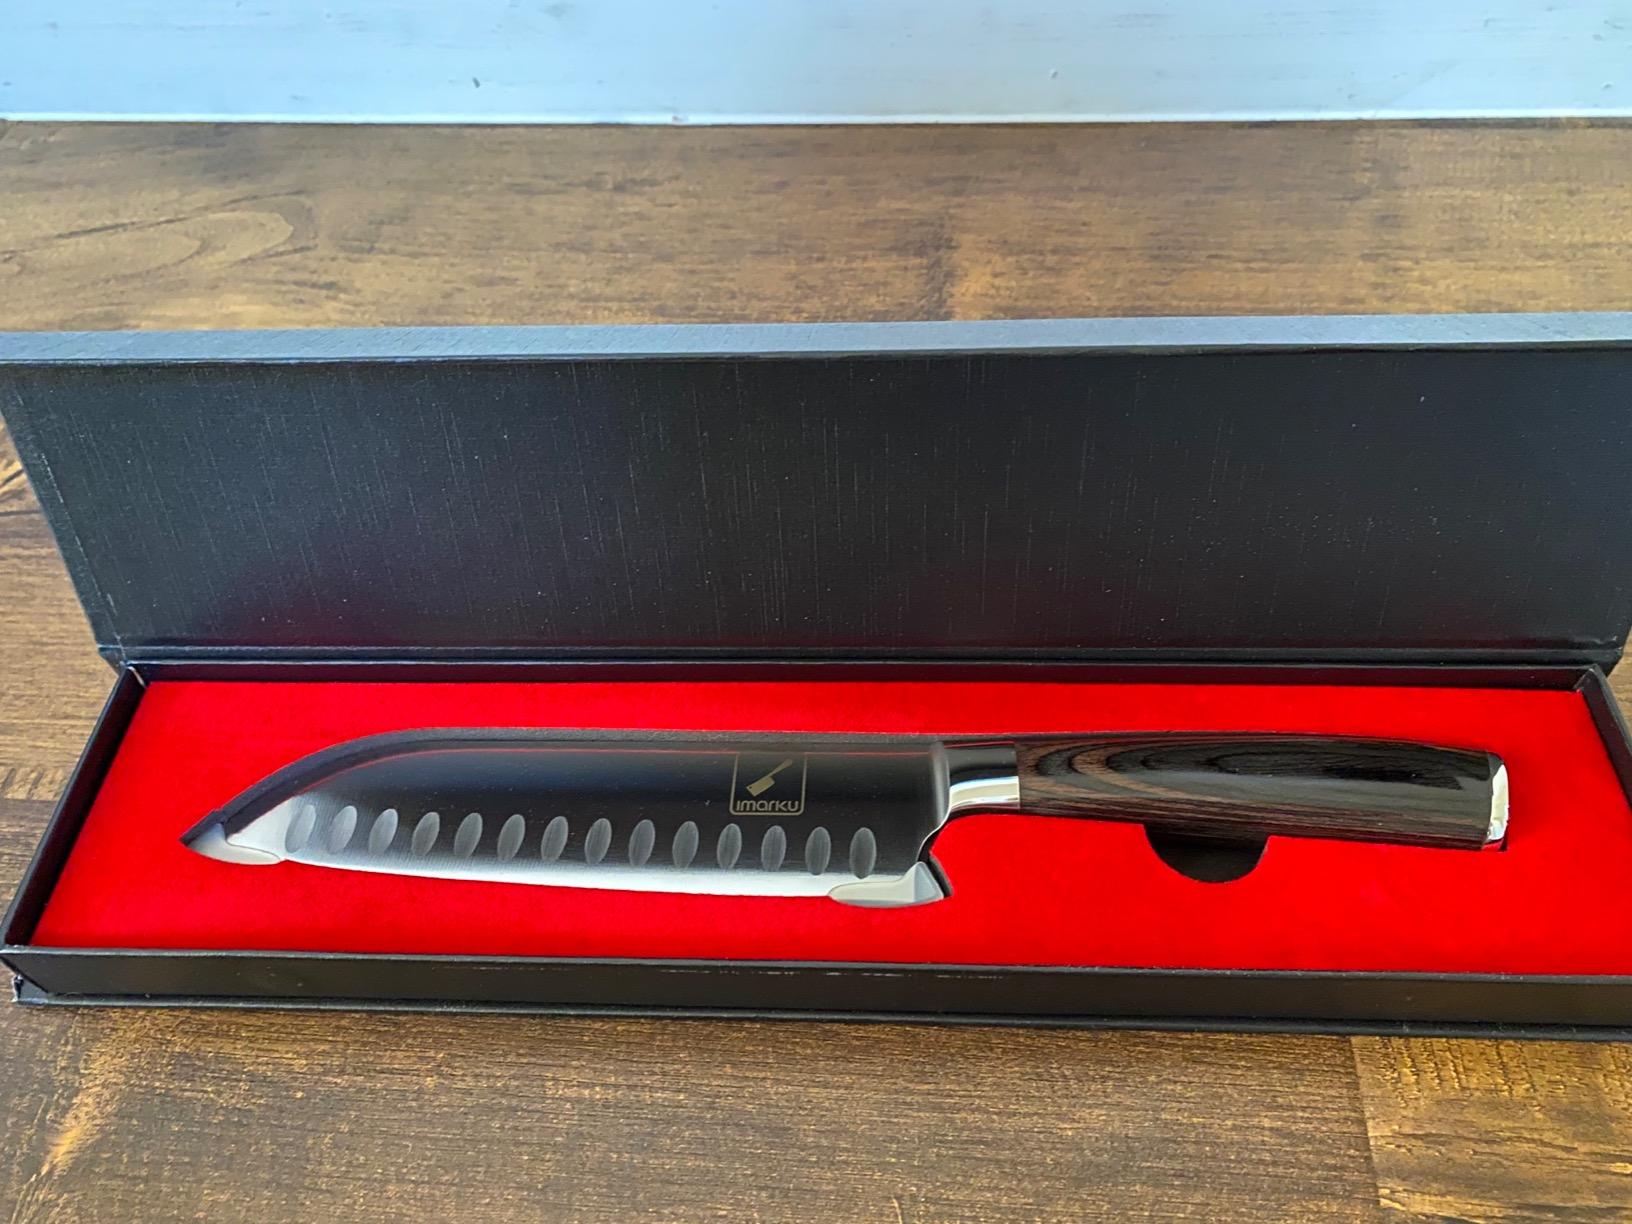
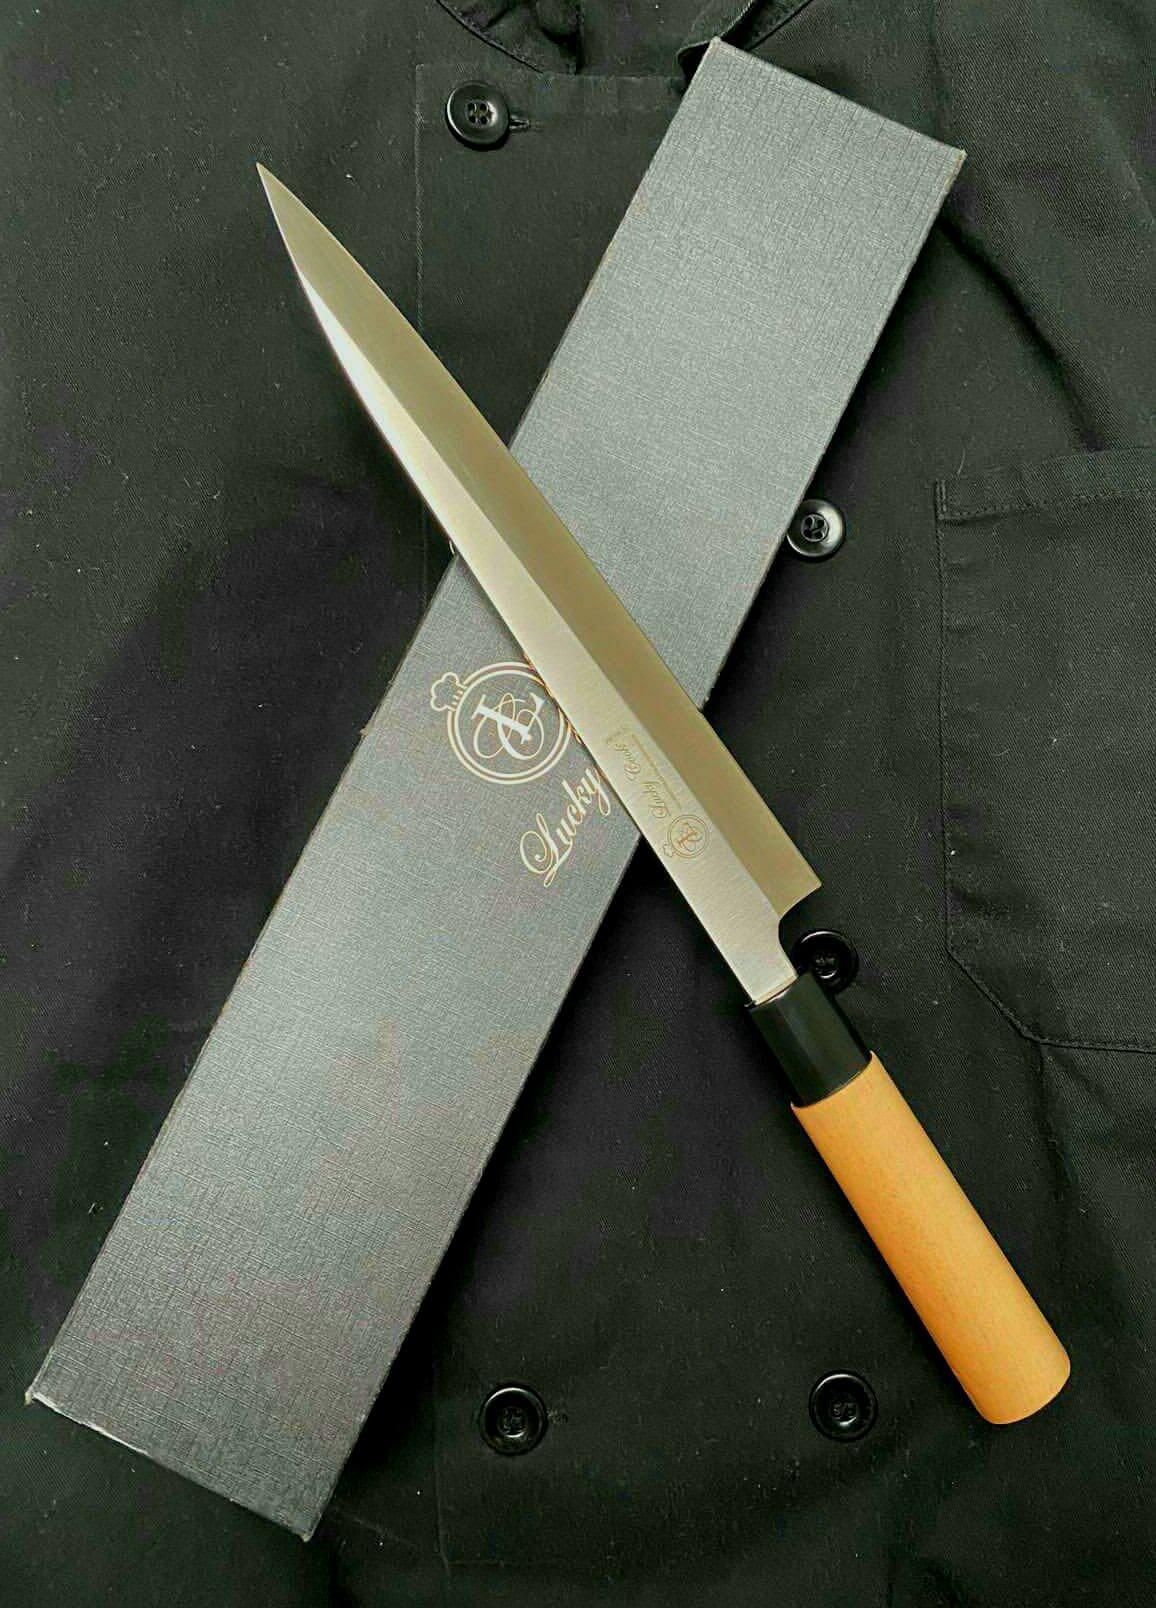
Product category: items_knife
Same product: no